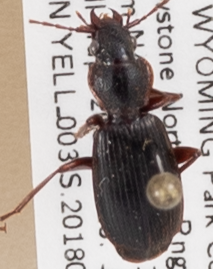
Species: Cymindis cribricollis
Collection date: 2018-09-20
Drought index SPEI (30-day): -0.926
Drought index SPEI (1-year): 0.594
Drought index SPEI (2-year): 0.9